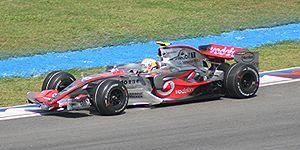
Le Grand Prix de Malaisie 2007, disputé sur le Circuit international de Sepang le 8 avril 2007 est la 770ᵉ course de l'histoire du championnat du monde de Formule 1 courue depuis 1950 et la seconde épreuve du championnat 2007.